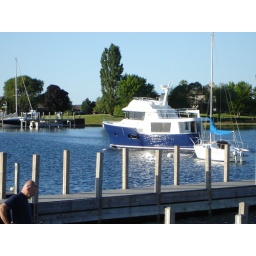
A cute little boat in the harbor.